Morten Skoubo

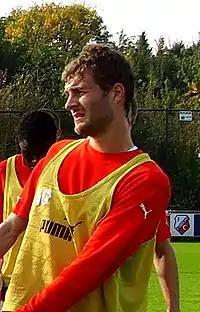
Skoubo in training with Utrecht, 2008

Morten Skoubo (born 30 June 1980) is a Danish former professional footballer who played as a forward. He made six appearances for the Denmark national team scoring once.